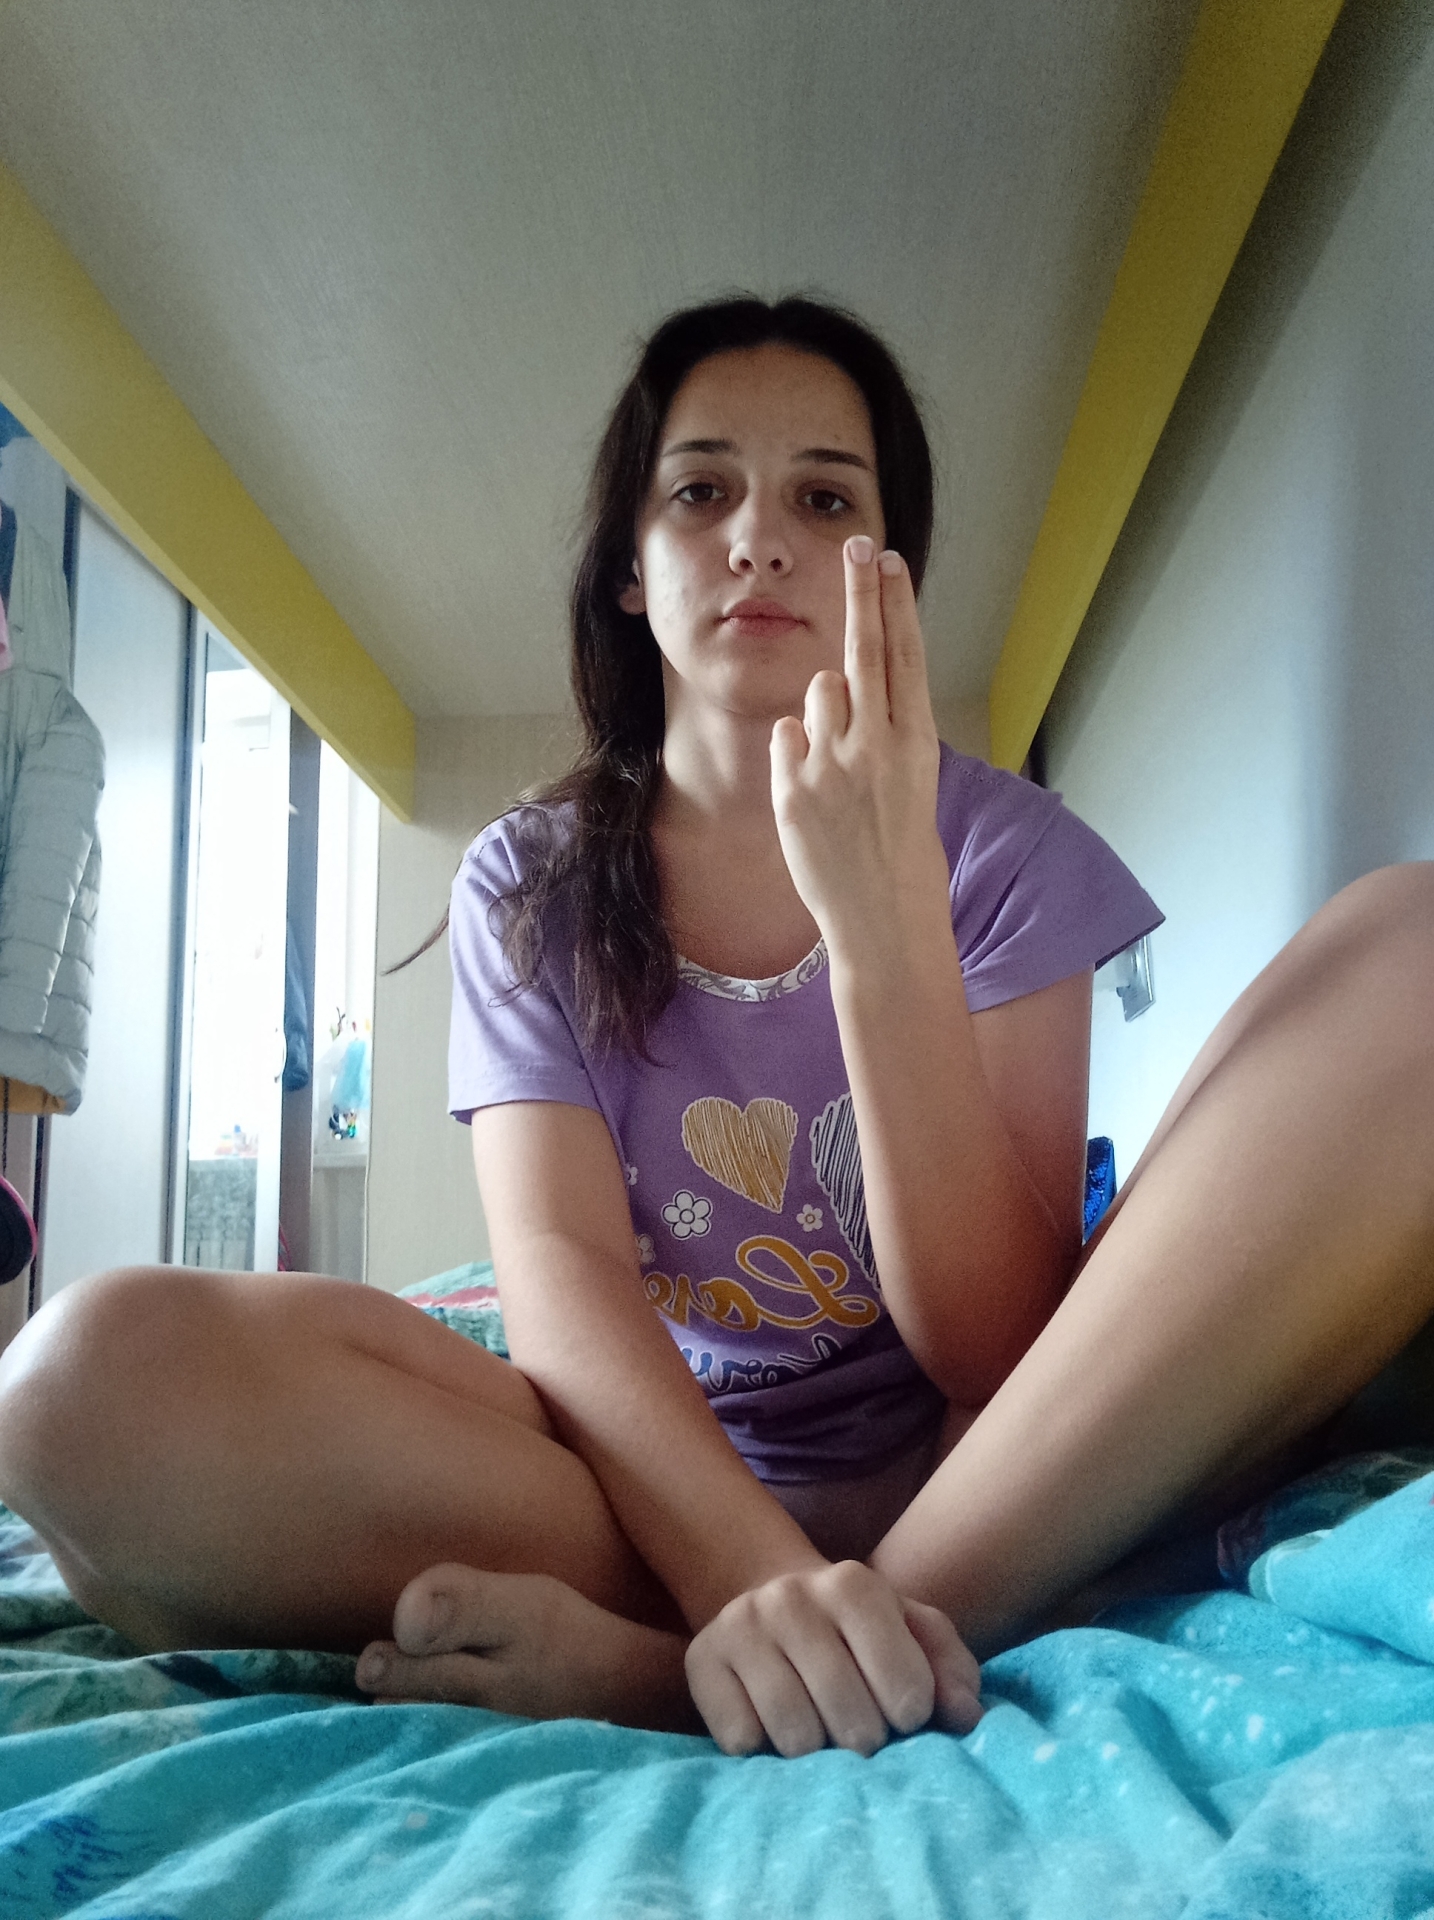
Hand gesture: two_up_inverted